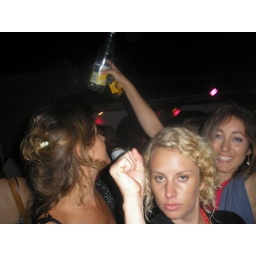
taking the house down in the cow shed